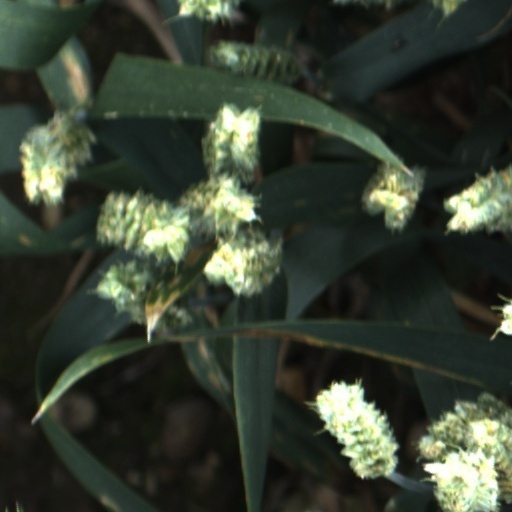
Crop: wheat